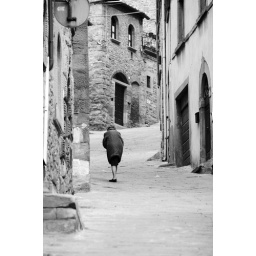
An anziana leaning into the hill as she climbs up a steep cobblestone street in Cortona